The Blue Stones

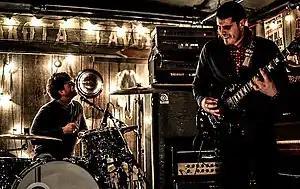
The Blue Stones playing at The Dakota Tavern in Toronto in 2013.

The Blue Stones are a Canadian blues rock duo based in Windsor, Ontario.